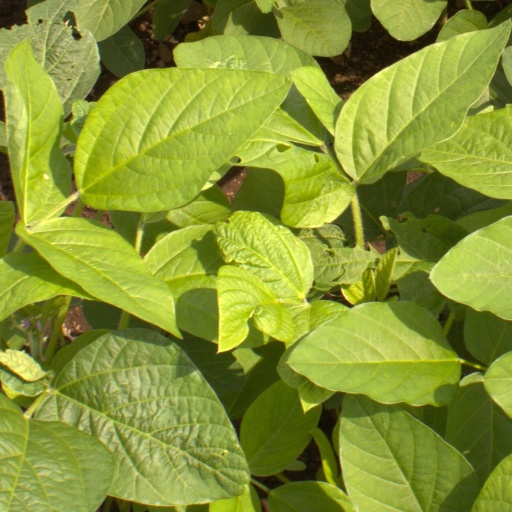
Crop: soybean